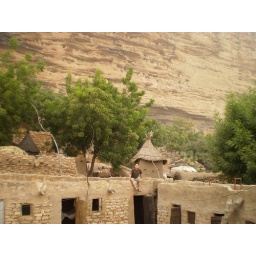
On the roof of the guest house in Norimburi, Dogon country